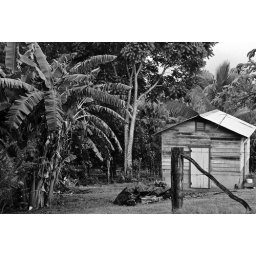
Farm house in the Maya mountains San Antonio, Belize